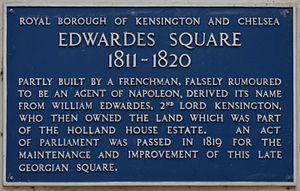
Edwardes Square est un square à Kensington, à Londres. La place a été construite entre 1811 et 1820. La place Edwardes est classée Grade II pour son homogénéité et son mérite architectural.